Realism (art movement)

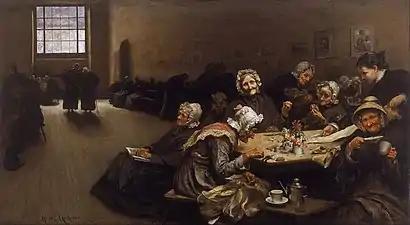
Hubert von Herkomer, "Eventide: A Scene at the Westminster Union" (1878)

Realism in Russia arose in the 1850s and 1860s. Due to dissatisfaction with the Academy and the Czar, many art students left the school and began traveling exhibitions, painting peasants and rural life in the countryside, becoming known as the "Peredvizhniki" (the Travelers, Wanderers, Itinerants). Some of these Travelers include genre artist Vasily Perov, landscape artists Ivan Shishkin, Alexei Savrasov, and Arkhip Kuindzhi, portraitist Ivan Kramskoy, and historical artist Vasily Surikov. Some of the most well-known of the Russian Realists are Ilya Repin, for his paintings of peasants like Barge Haulers on the Volga (1870–73) and themes of revolution, and Vassili Vereschagin, for this art depicting warfare and his travels in India.